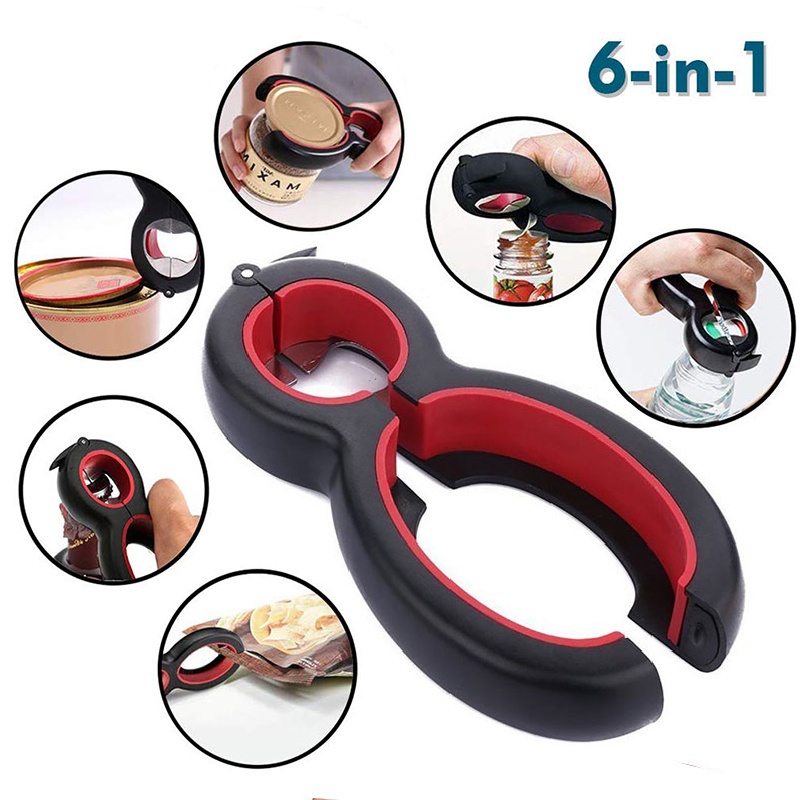
Multifunctional Easy Opener Six in One Bottle Can Opener
Overview: The 6-in-1 multi-function can opener can open six different types of seals/lids: bags, safety seals, pull tabs, bottle caps, bottle caps, and can caps. Ergonomic mechanical design saves effort and effort. A good helper in housework, a good gift for mother/wife, so that she can easily solve the strongest bottles and cans. Not only for the house, you can also carry it on picnics, camping and travel. This can opener does not take up much space and can be hung on the kitchen shelf when not in use. Features: 1. Unisex. 2. Very suitable for improving the level of kitchen hygiene Not only for the house, you can also carry it on picnics, camping and travel. It can be slid cleanly into the cutlery drawer when not in use-this can opener does not take up much space and the silicone lining of the can opener is easy to clean. 3. Recommended use: various bottles, lids, cans, wine, beer, etc. in the kitchen or vacation/travel Multifunctional and durable. 4. The lid can be opened without hurting your hands or applying force. 5. Soft coating, comfortable to use, narrow top ring can open water bottle and soda bottle 6. The big bottom ring is used for corkscrews and metal corkscrews, durable and comfortable to hold. 7. Open 6 different types of seals and lids: bags, safety seals, pull tabs, bottle caps, bottle caps, can caps 8. It is a perfect gift for relatives and friends, this ingenious kitchen gadget provides suitable life support for the elderly and arthritis patients or the elderly with weak physical strength Product information: Material: stainless steel+PP+cotton polyester Material: high-quality waterproof fabric, anti-fouling and durable. Size: 14.5*6*2.36 cm Package Contents: 1x can opene
Category: Home & Garden > Kitchen & Dining > Kitchen Tools & Utensils > Can Openers